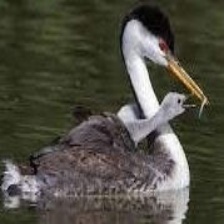
Species: CLARKS GREBE
Scientific name: AECHMOPHORUS CLARKII